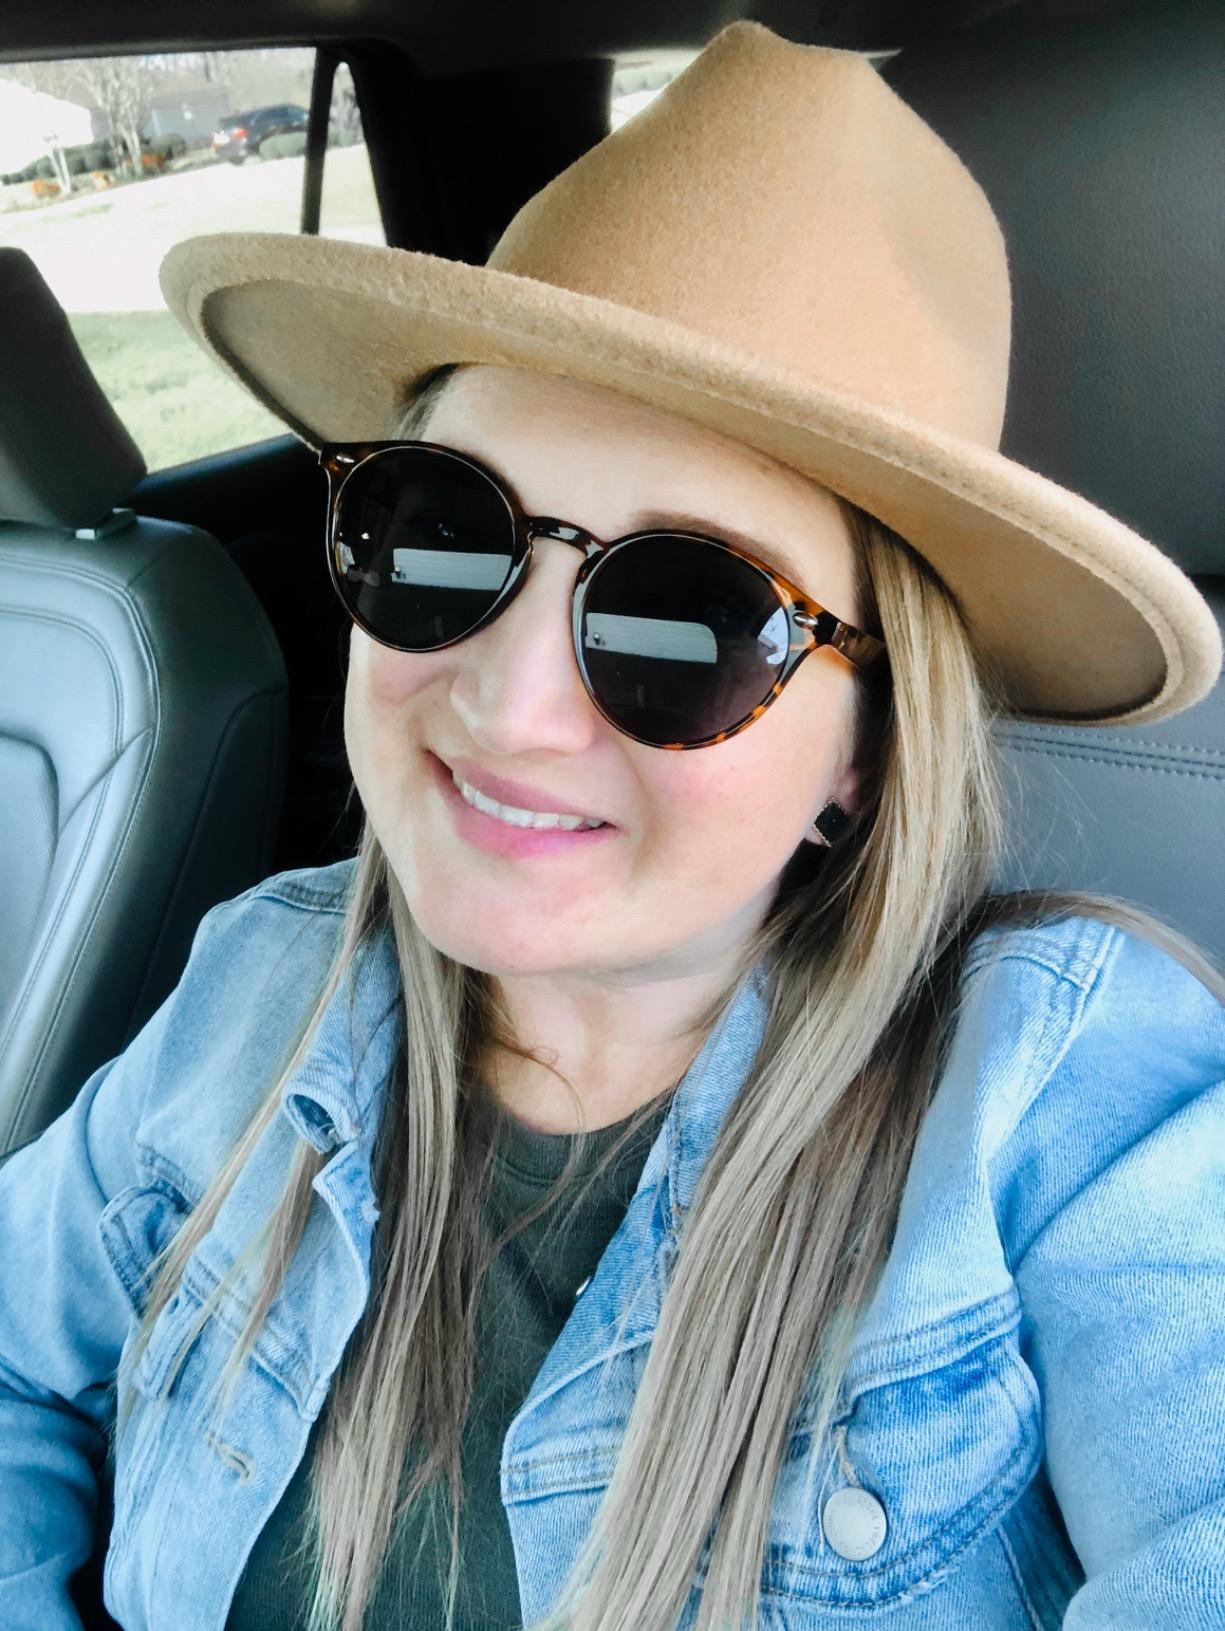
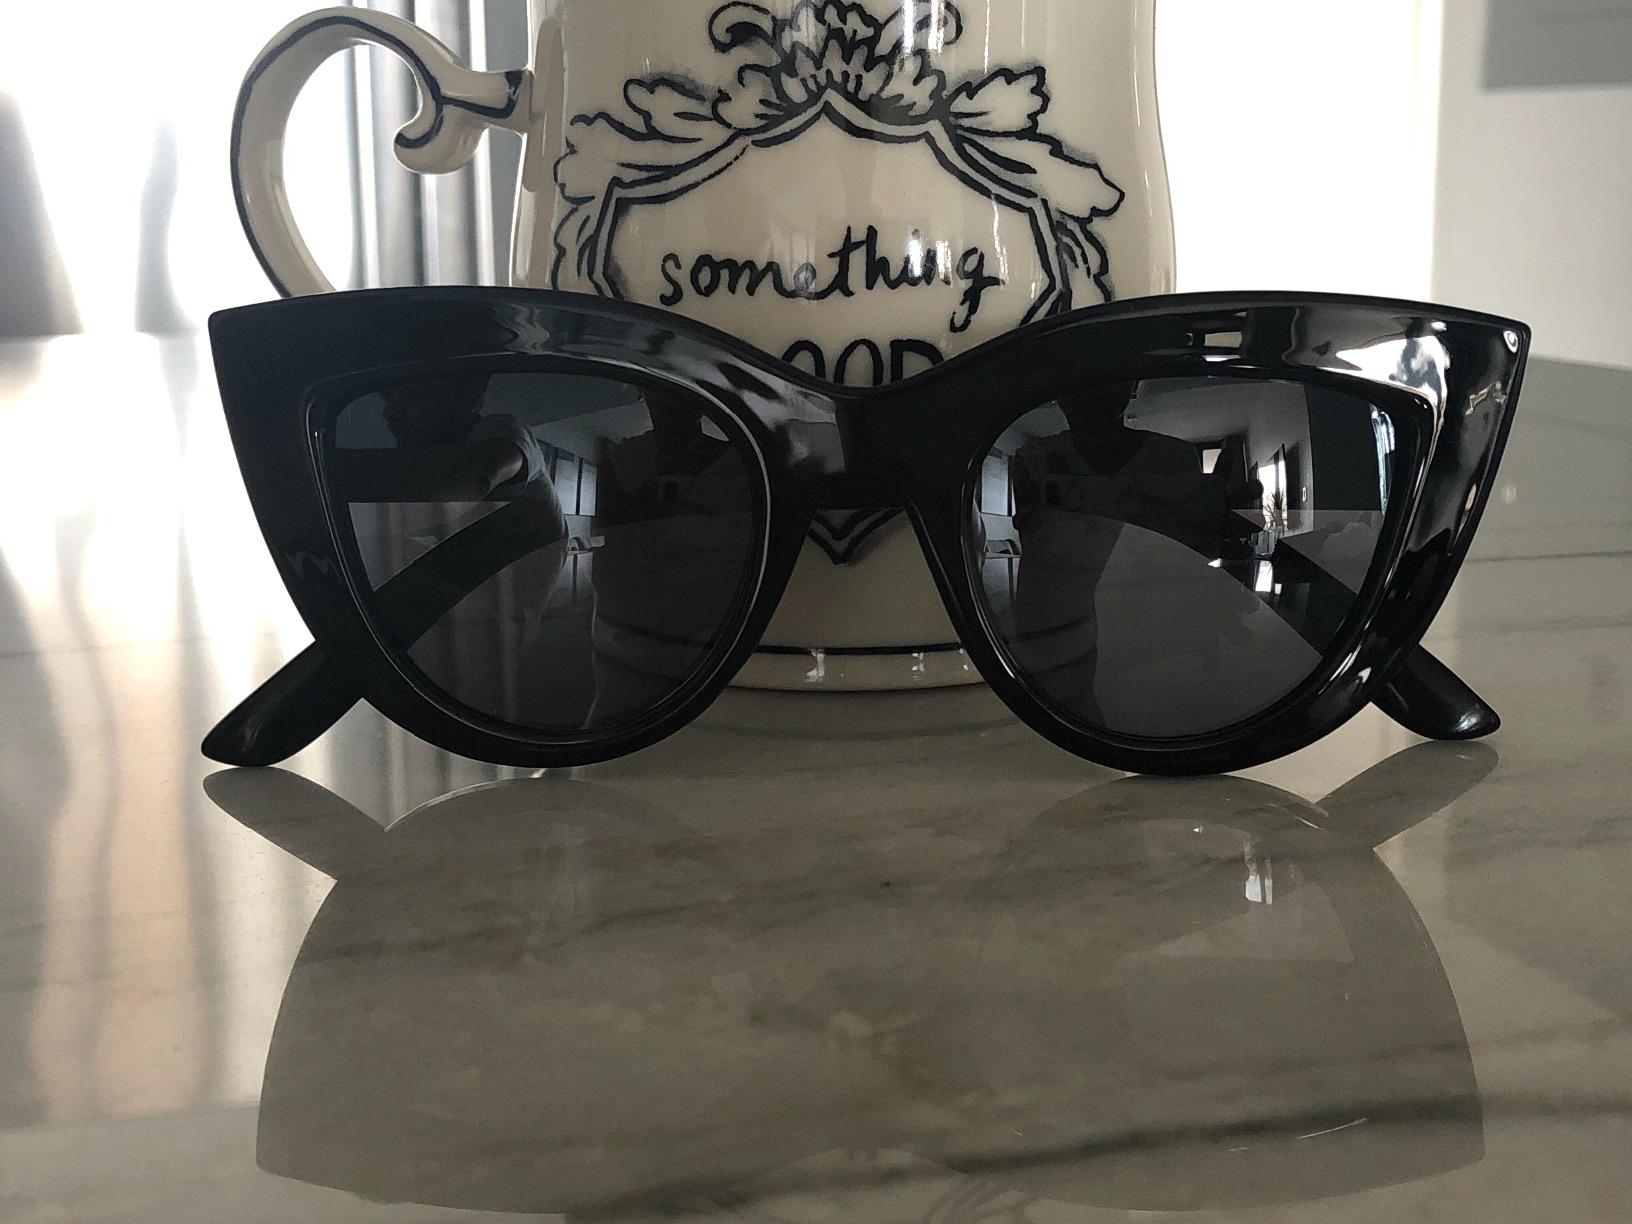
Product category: accessories_sunglasses
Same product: no